Answer in natural language. Consider the 3D positions of the objects in the scene and not just the 2D positions in the image. Is the centerpoint of  Laptop (marked A) at a higher height than modern brown dresser with six drawers (marked B)? Choose between the following options: no or yes
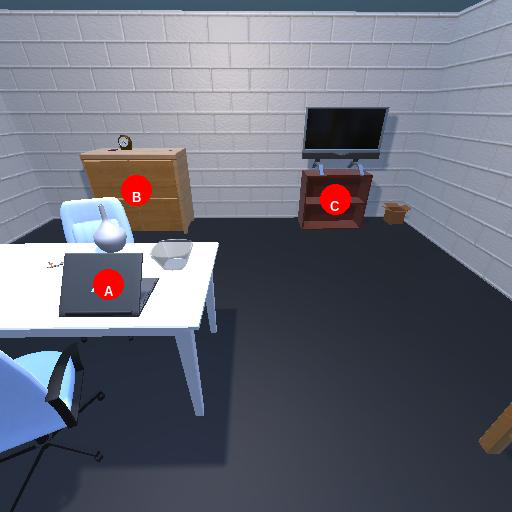
<answer>yes</answer>